Sectarianism and minorities in the Syrian civil war

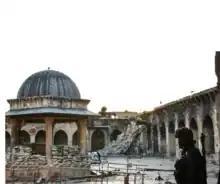
Great Mosque of Aleppo, after destruction of its minaret following a 2013 regime offensive during the Battle of Aleppo

Describing reports of Hezbollah-led ethnic cleansing campaigns across Syria, US chair of the United States House Committee on Foreign Affairs, Ed Royce, stated in December 2015: "I’ve been briefed on the fact that [Iran is] even bringing in militias from Hezbollah and their families into Sunni dominated neighborhoods in Damascus and running their Sunni population out as they basically do an ethnic cleansing campaign". SNHR reported in 2017 that the war has rendered around 39% of Syrian mosques unserviceable for worship. More than 13,500 mosques were destroyed in Syria between 2011-2017. Around 1,400 were dismantled by 2013, while 13,000 mosques got demolished between 2013-2017.